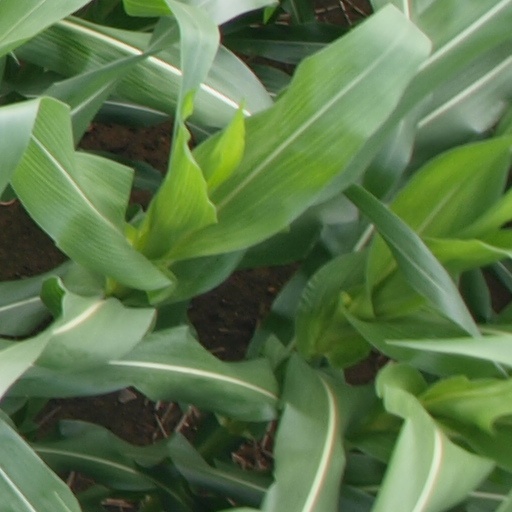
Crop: maize; corn